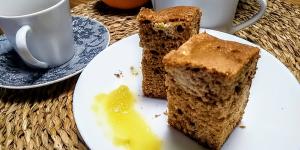
bizcochuelo de naranja